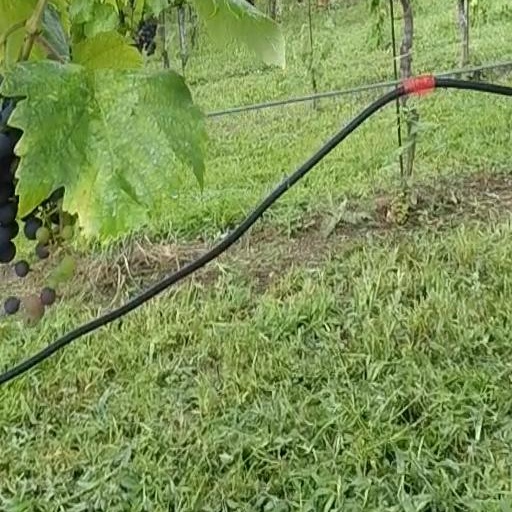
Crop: grape